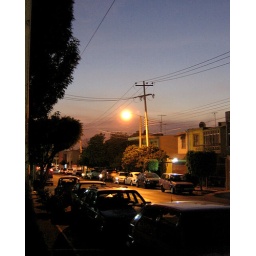
cats in the roof